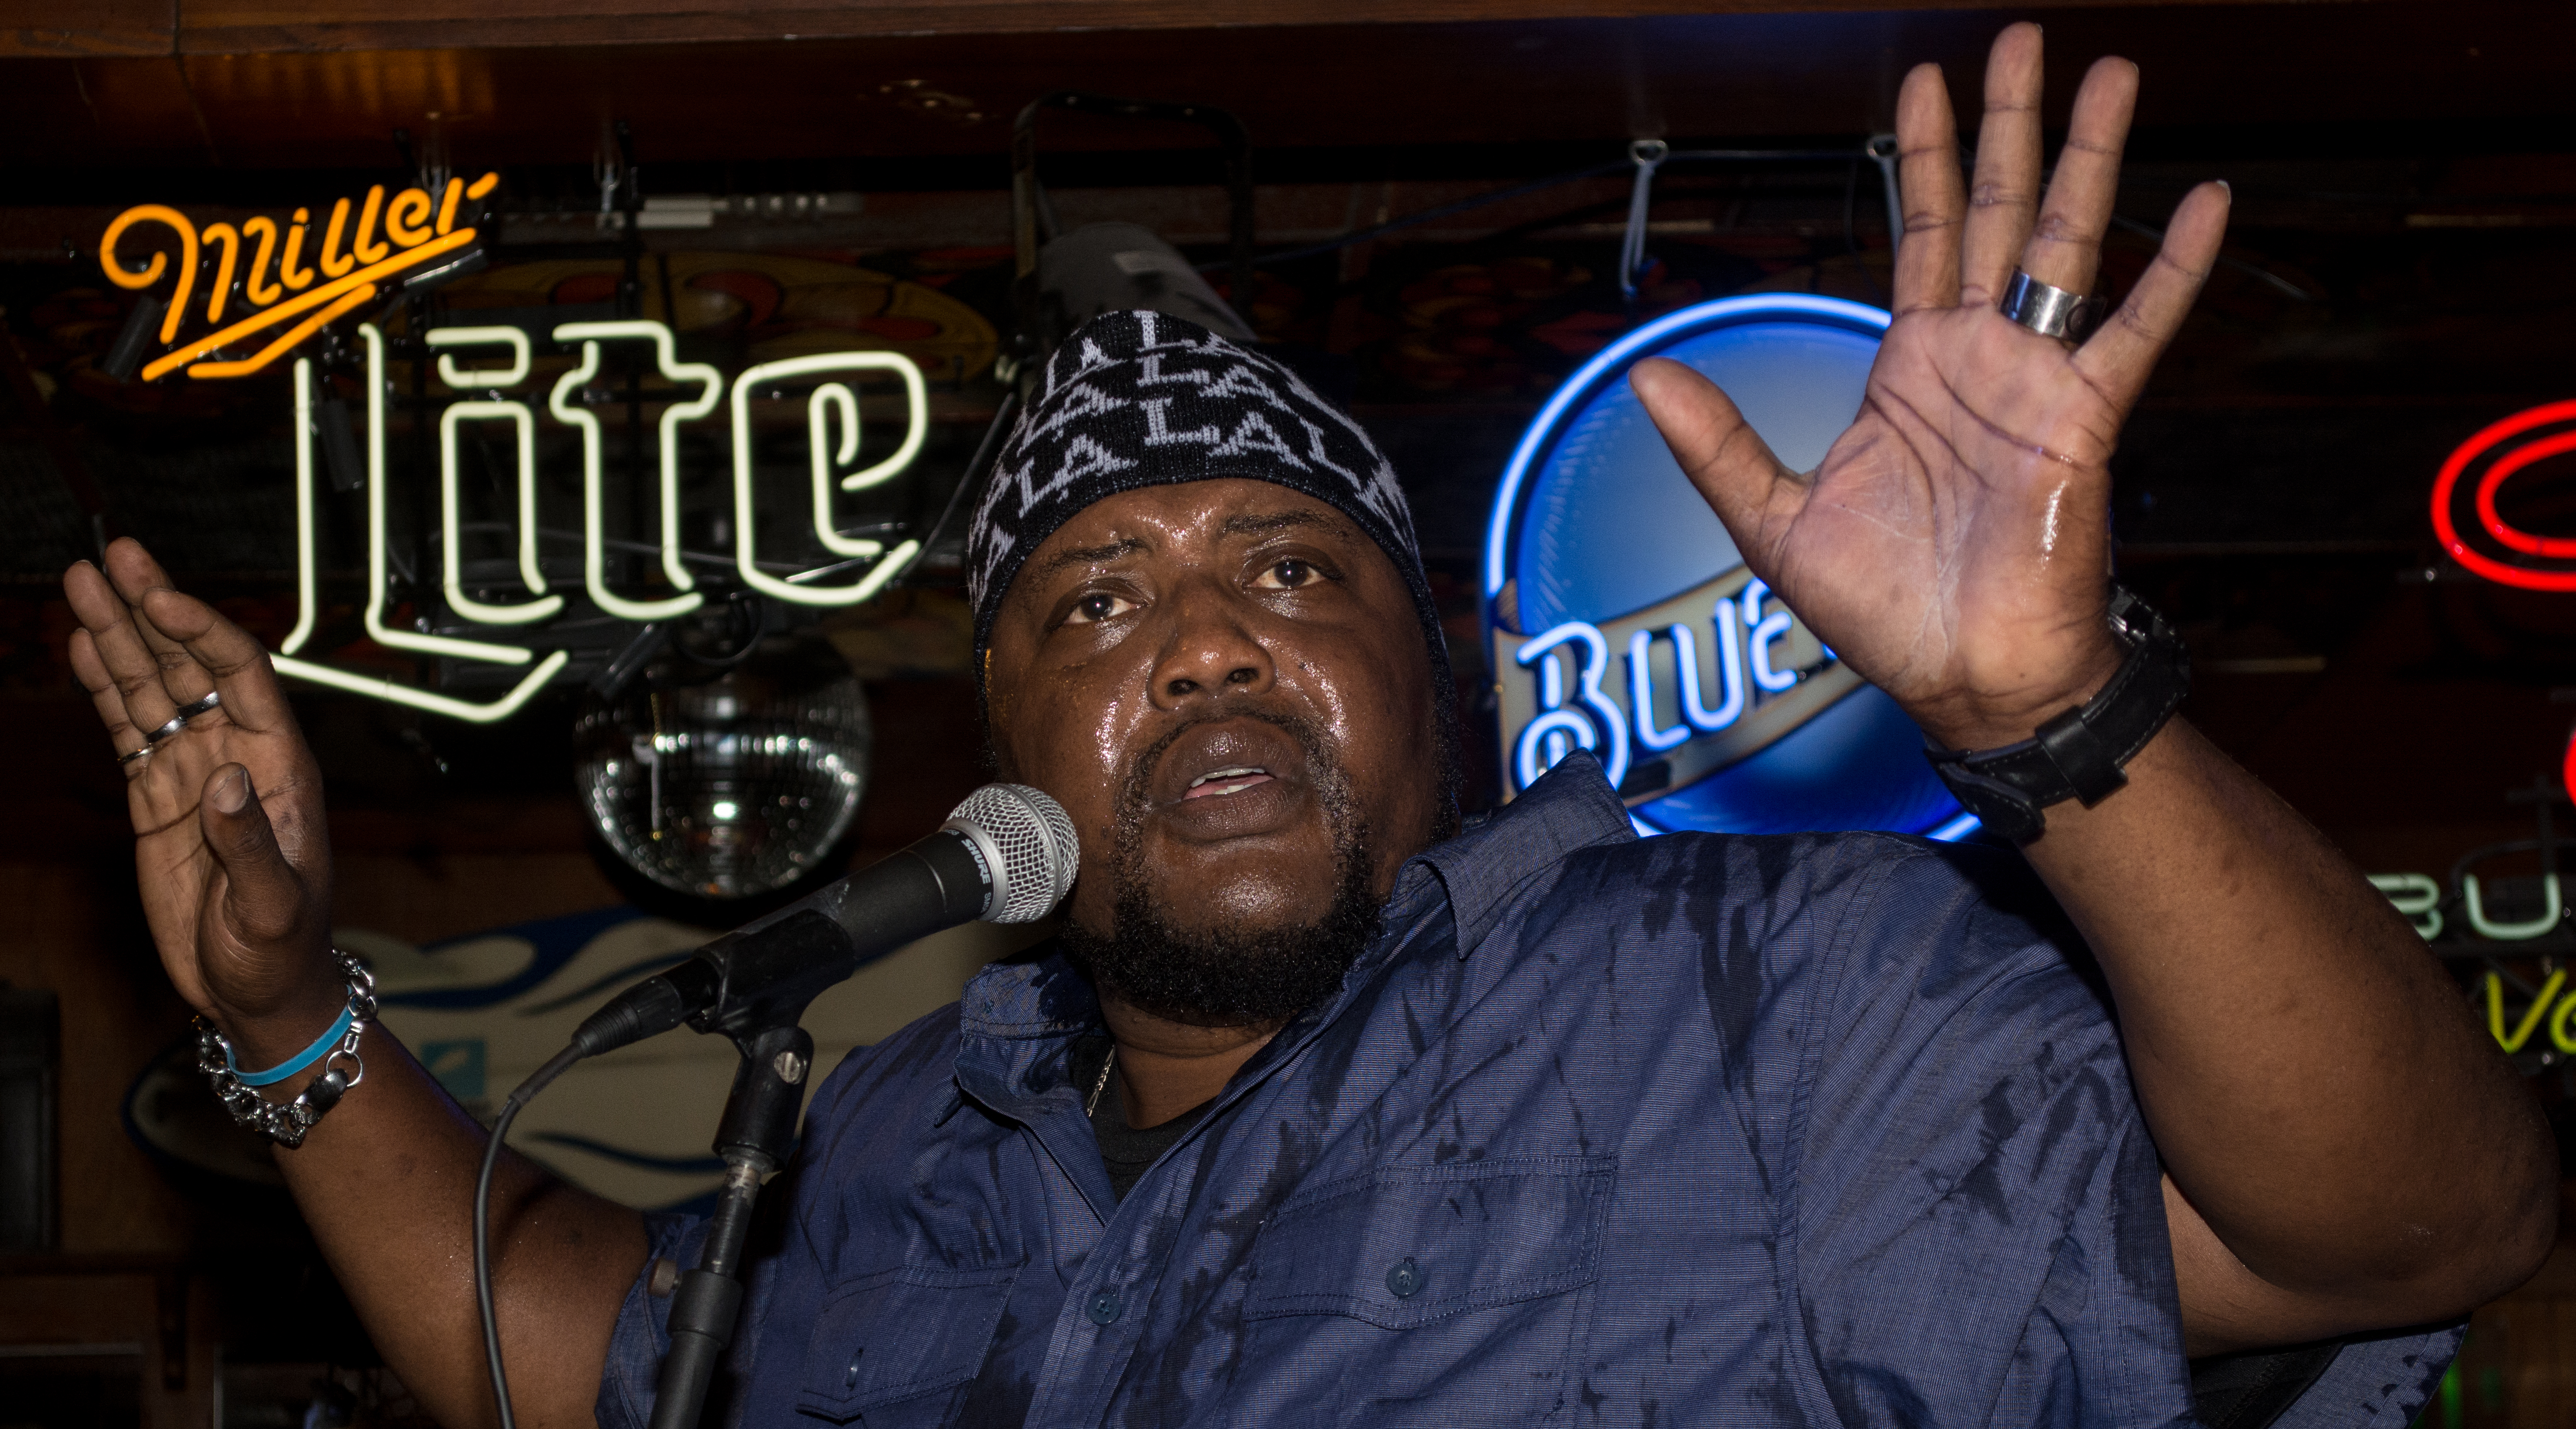
music